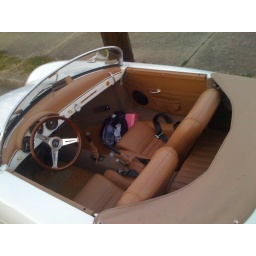
This gorgeous Porsche 356 was spotted parked in front of my office on Villa Place in the Edgehill Village development.